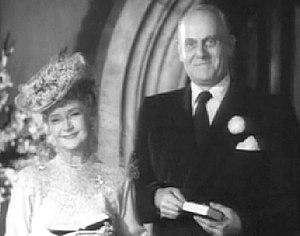
Moroni Olsen est un acteur américain né le 27 juin 1889 à Ogden, Utah, mort le 22 novembre 1954 à Los Angeles.